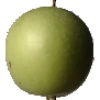
Label: Apple Granny Smith 1